Nedunkerny

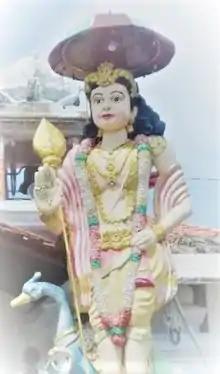
Nedunkerny Murugan

Sri Kathirvelayuthar Temple is a Hindu temple. The temple is also known as Nedunkerny Murugan and is very prestigious amongst its devotees across Vavuniya, Mullativu and Jaffna districts.